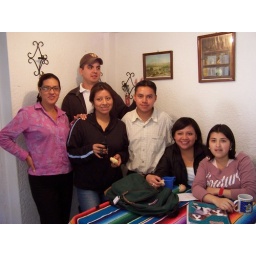
Miriam was my teacher and she is the one standing in the black shirt